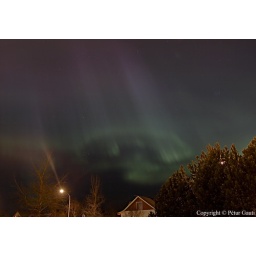
Blue (or purple) and green northern lights. there is almost a face over the house